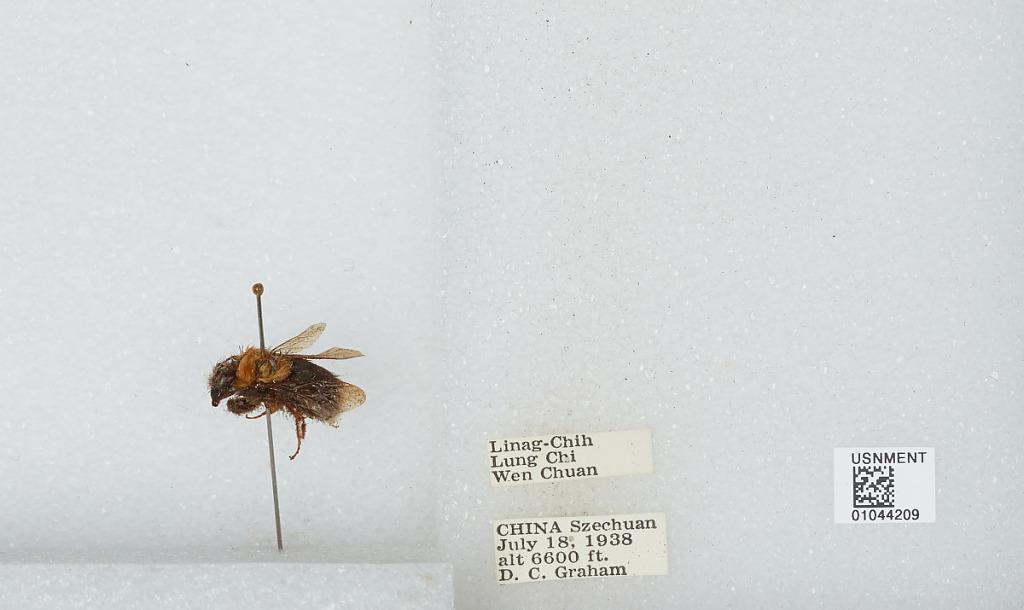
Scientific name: Bombus sp.
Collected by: D. Graham
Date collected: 1938-7-18
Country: China
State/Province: Sichuan
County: Wenchuan Xian
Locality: Linag-Chih, Lung Chi